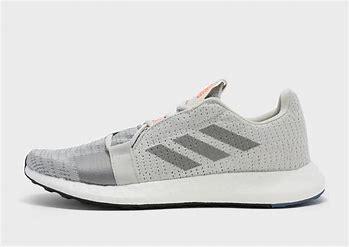
Brand: Adidas
Model: Senseboost Go